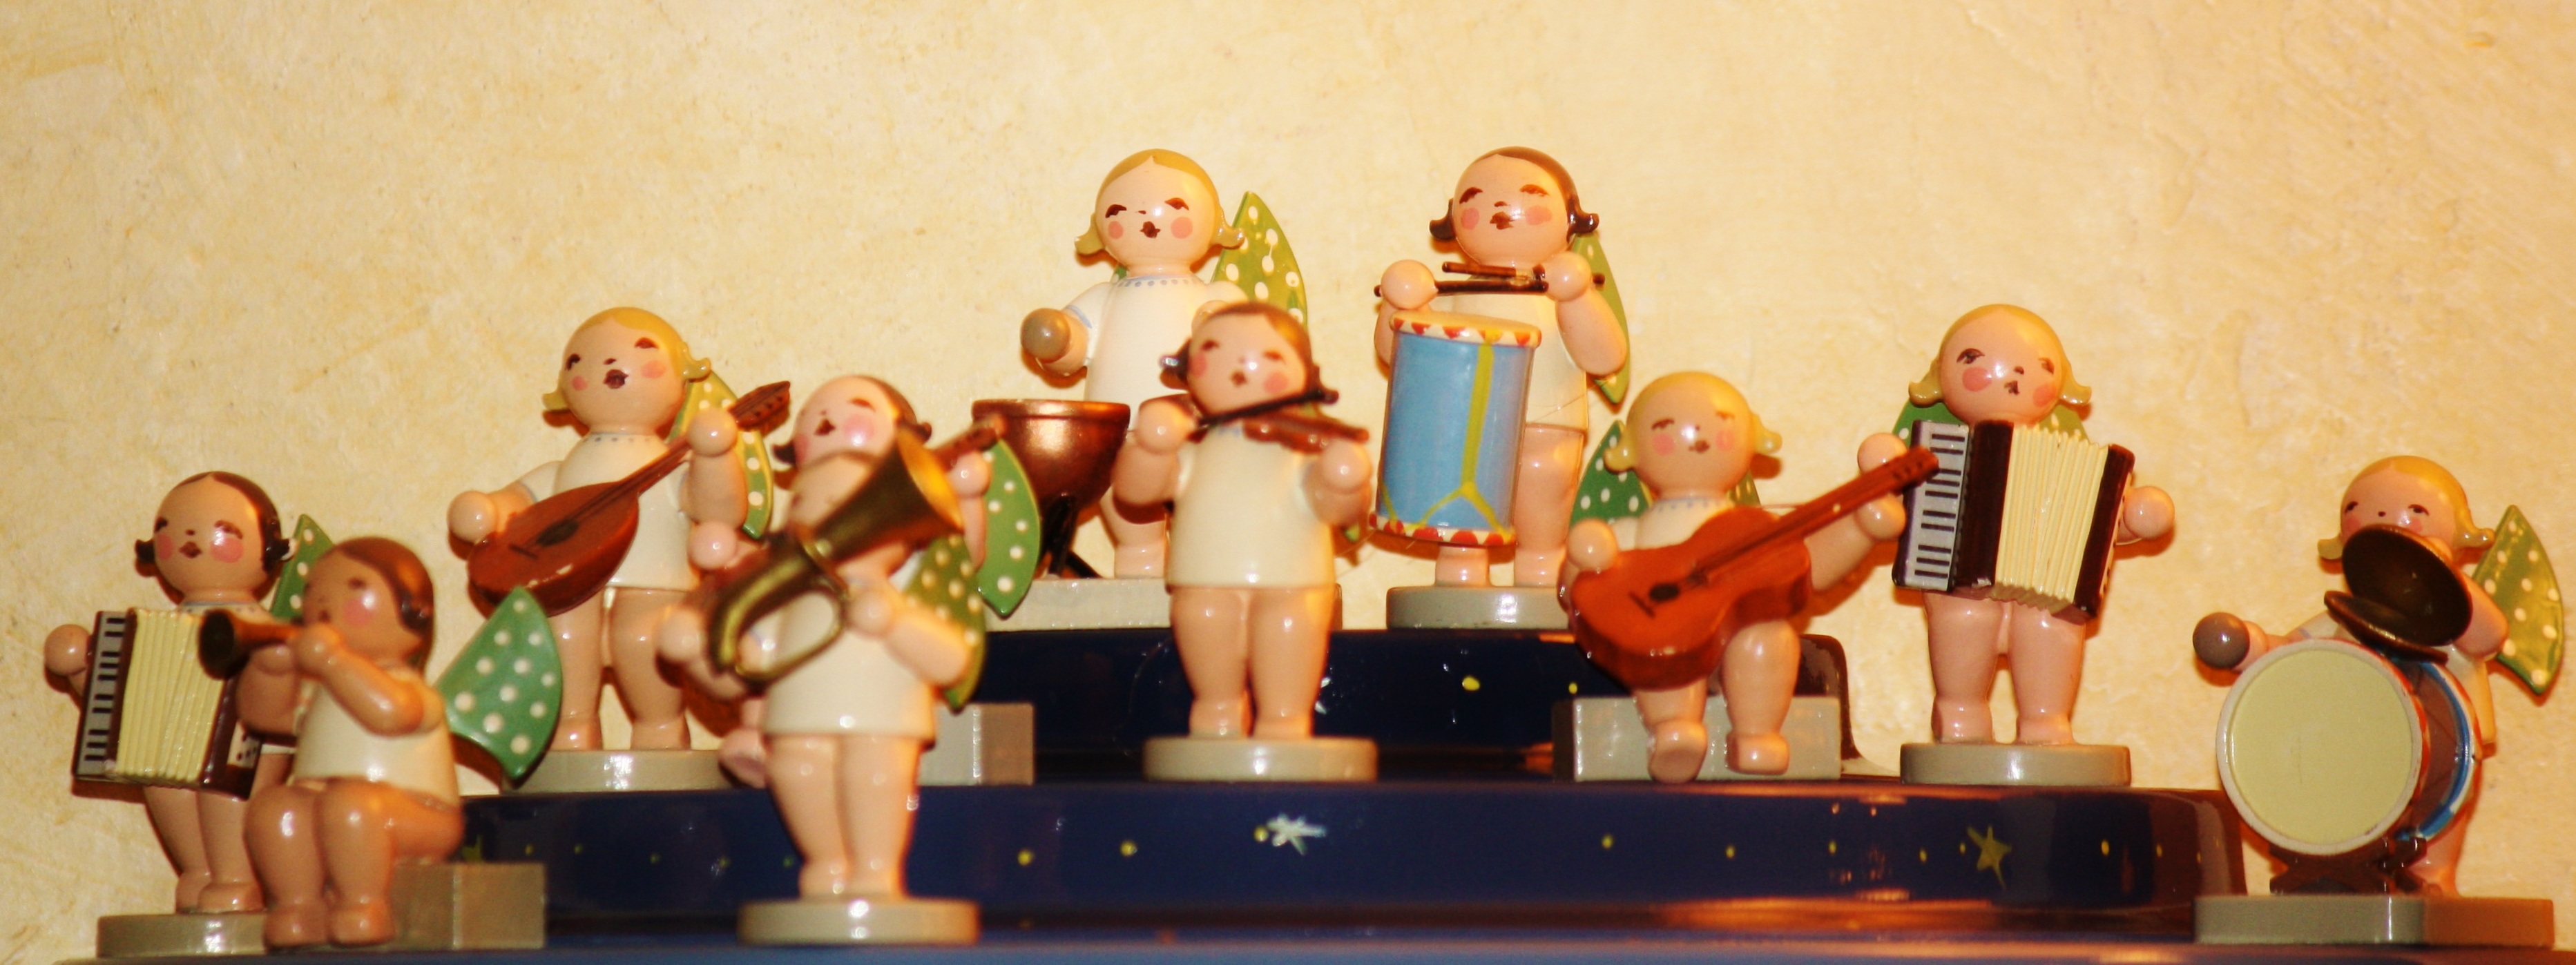
music, christmas angel, angel, orchestra, figures, wooden figures, ore mountains, musical theatre